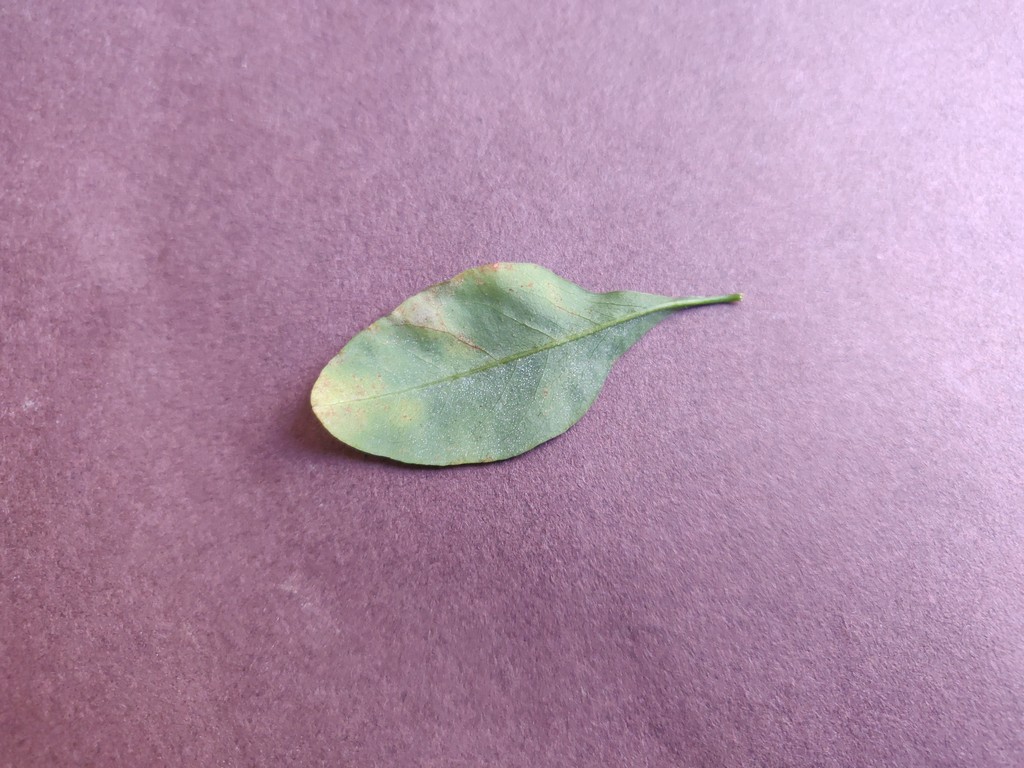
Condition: Unhealthy
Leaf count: single
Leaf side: back